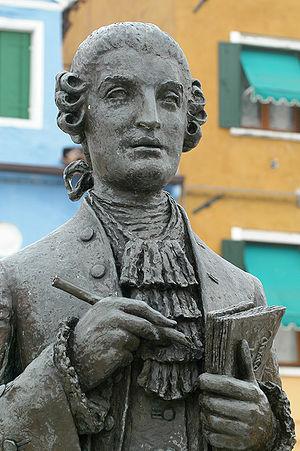
La Cappella musicale patriarcale de Saint-Marc, plus connue sous le nom de Cappella Marciana est le célèbre chœur de la basilique Saint-Marc de Venise, et il est considéré comme un des deux chœurs liturgiques historiquement les plus importants d'Italie, avec celui de la chapelle Sixtine de Rome.
Baldassare Galuppi, né le 18 octobre 1706 sur l'île de Burano près de Venise et mort à Venise le 3 janvier 1785, est un compositeur vénitien, principalement dans le domaine de l'opera buffa.
Analyser la forme dans l’œuvre poétique de Robert Browning se heurte d’emblée à l’abondance du sujet : cette œuvre est ambitieuse, les recueils ainsi que les poèmes sont souvent longs.